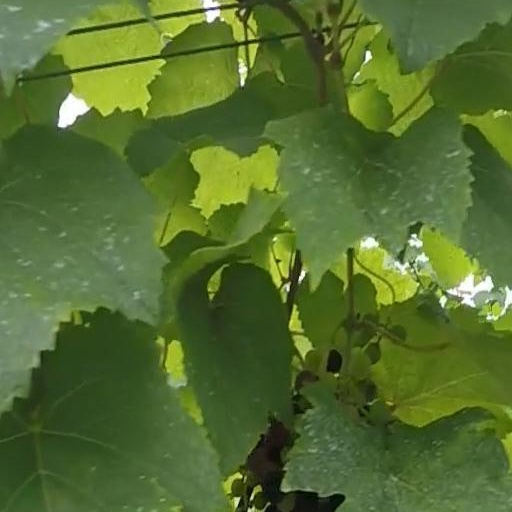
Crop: grape